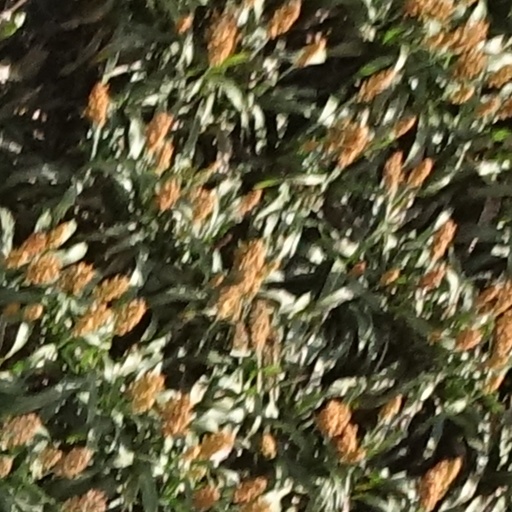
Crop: sorghum